Companions of Saint Nicholas

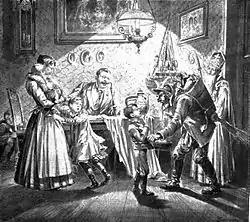
Saint Nicholas and Krampus visit a Viennese home (1896 illustration).

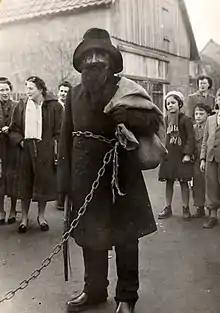
The "Hans Trapp" character in a 1953 photograph taken in Wintzenheim, Alsace.

The companions of Saint Nicholas are a group of closely related figures who accompany Saint Nicholas throughout the territories formerly in the Holy Roman Empire or the countries that it influenced culturally. These characters act as a foil to the benevolent Christmas gift-bringer, threatening to thrash or abduct disobedient children. Jacob Grimm ("Deutsche Mythologie") associated this character with the pre-Christian house spirit (kobold, elf) which could be benevolent or malicious, but whose mischievous side was emphasized after Christianization. The association of the Christmas gift-bringer with elves has parallels in English and Scandinavian folklore, and is ultimately and remotely connected to the Christmas elf in modern American folklore.